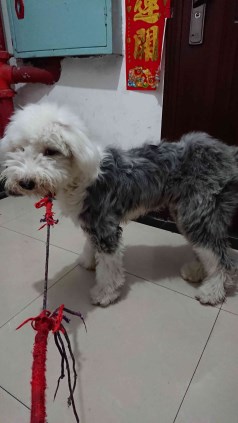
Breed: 257-n000108-Old_English_sheepdog